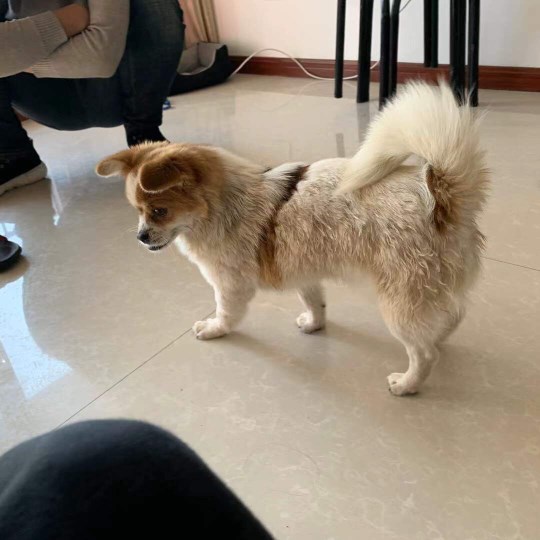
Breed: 3336-n000121-chinese_rural_dog